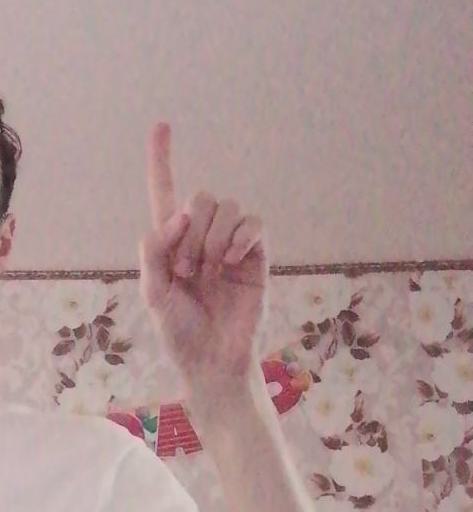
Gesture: one